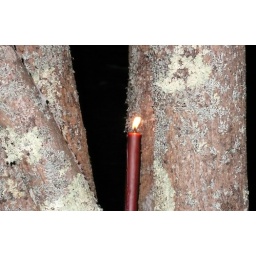
new year's candle in the tree